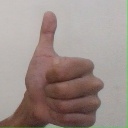
अक्षर: थ